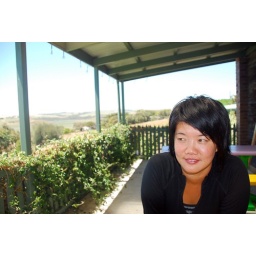
lunch in princetown, great ocean road